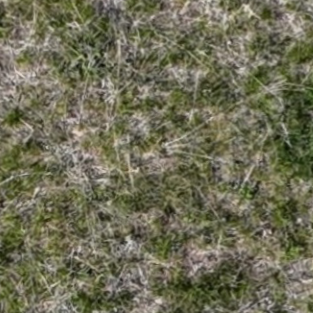
Month: may